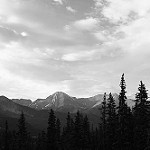
Label: B & W